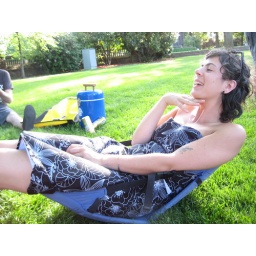
funny girl in a funny chair